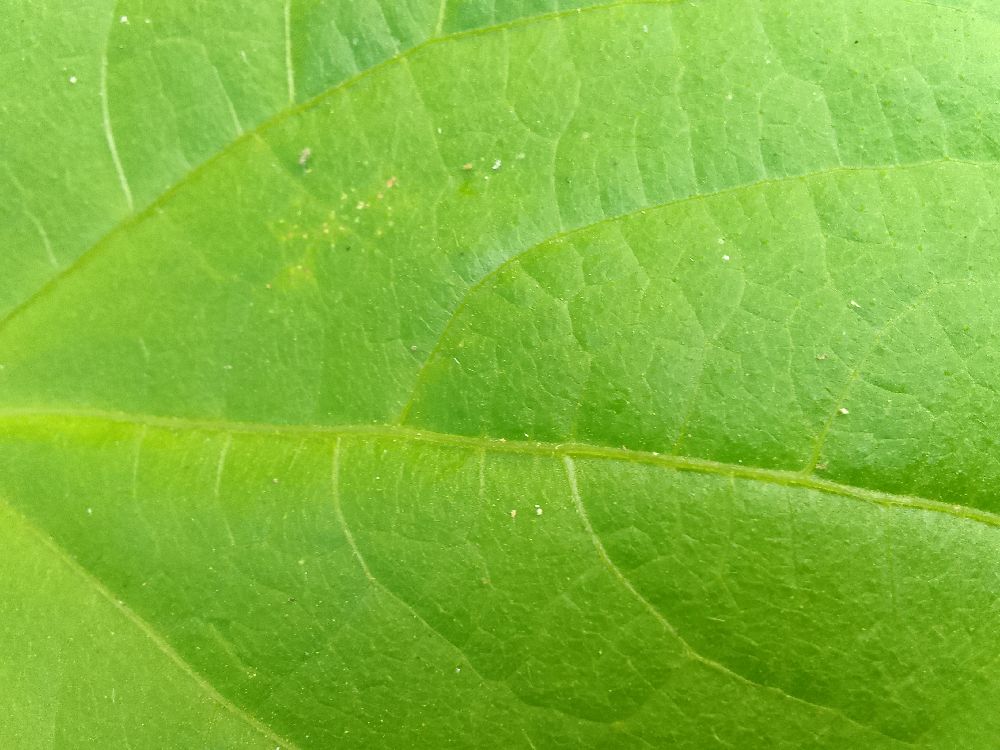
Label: healthy